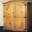
Label: wardrobe